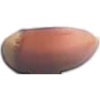
Label: hazelnut